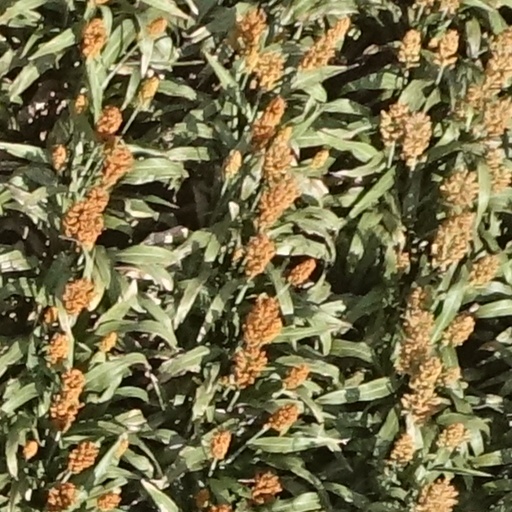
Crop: sorghum